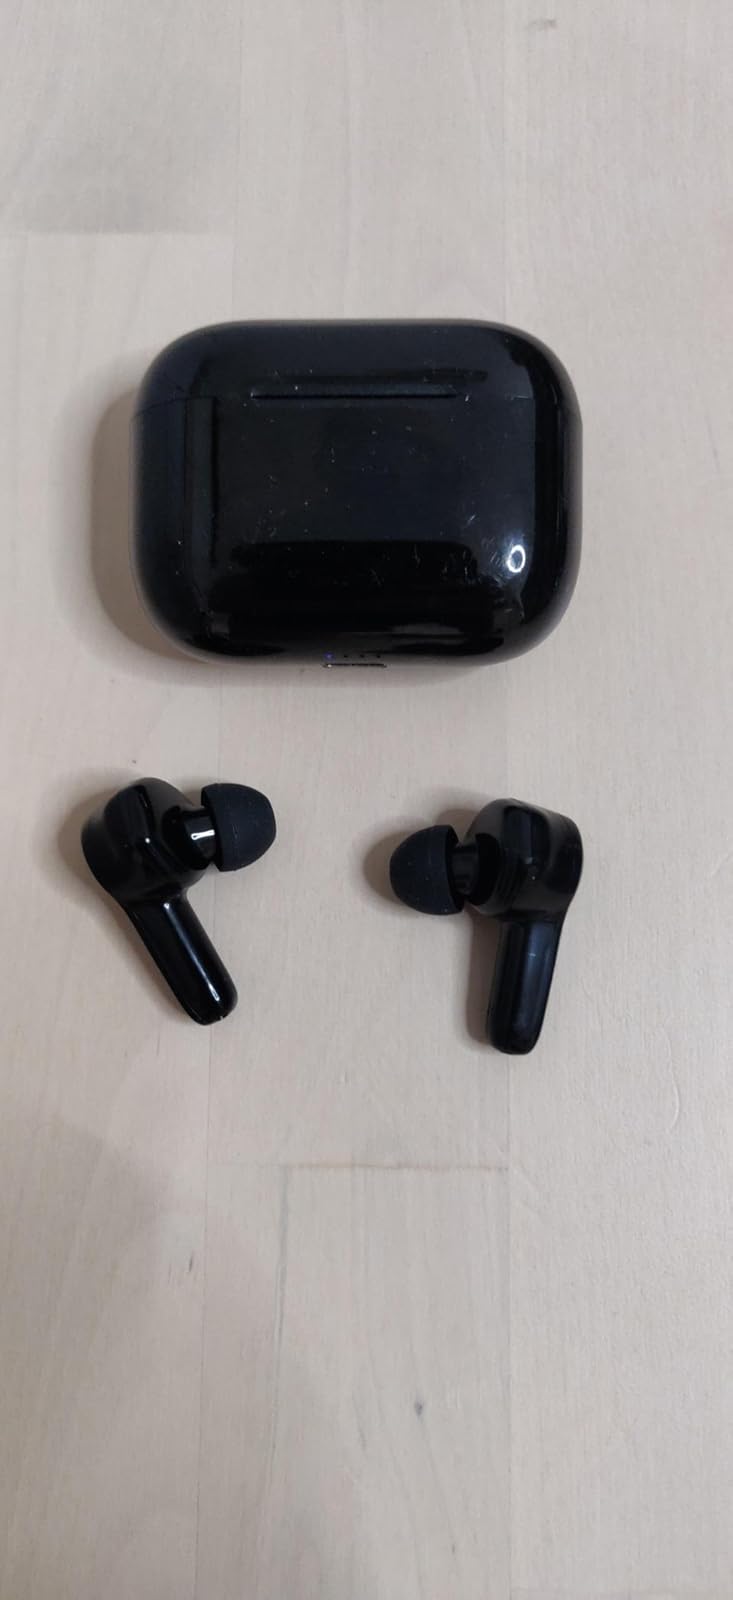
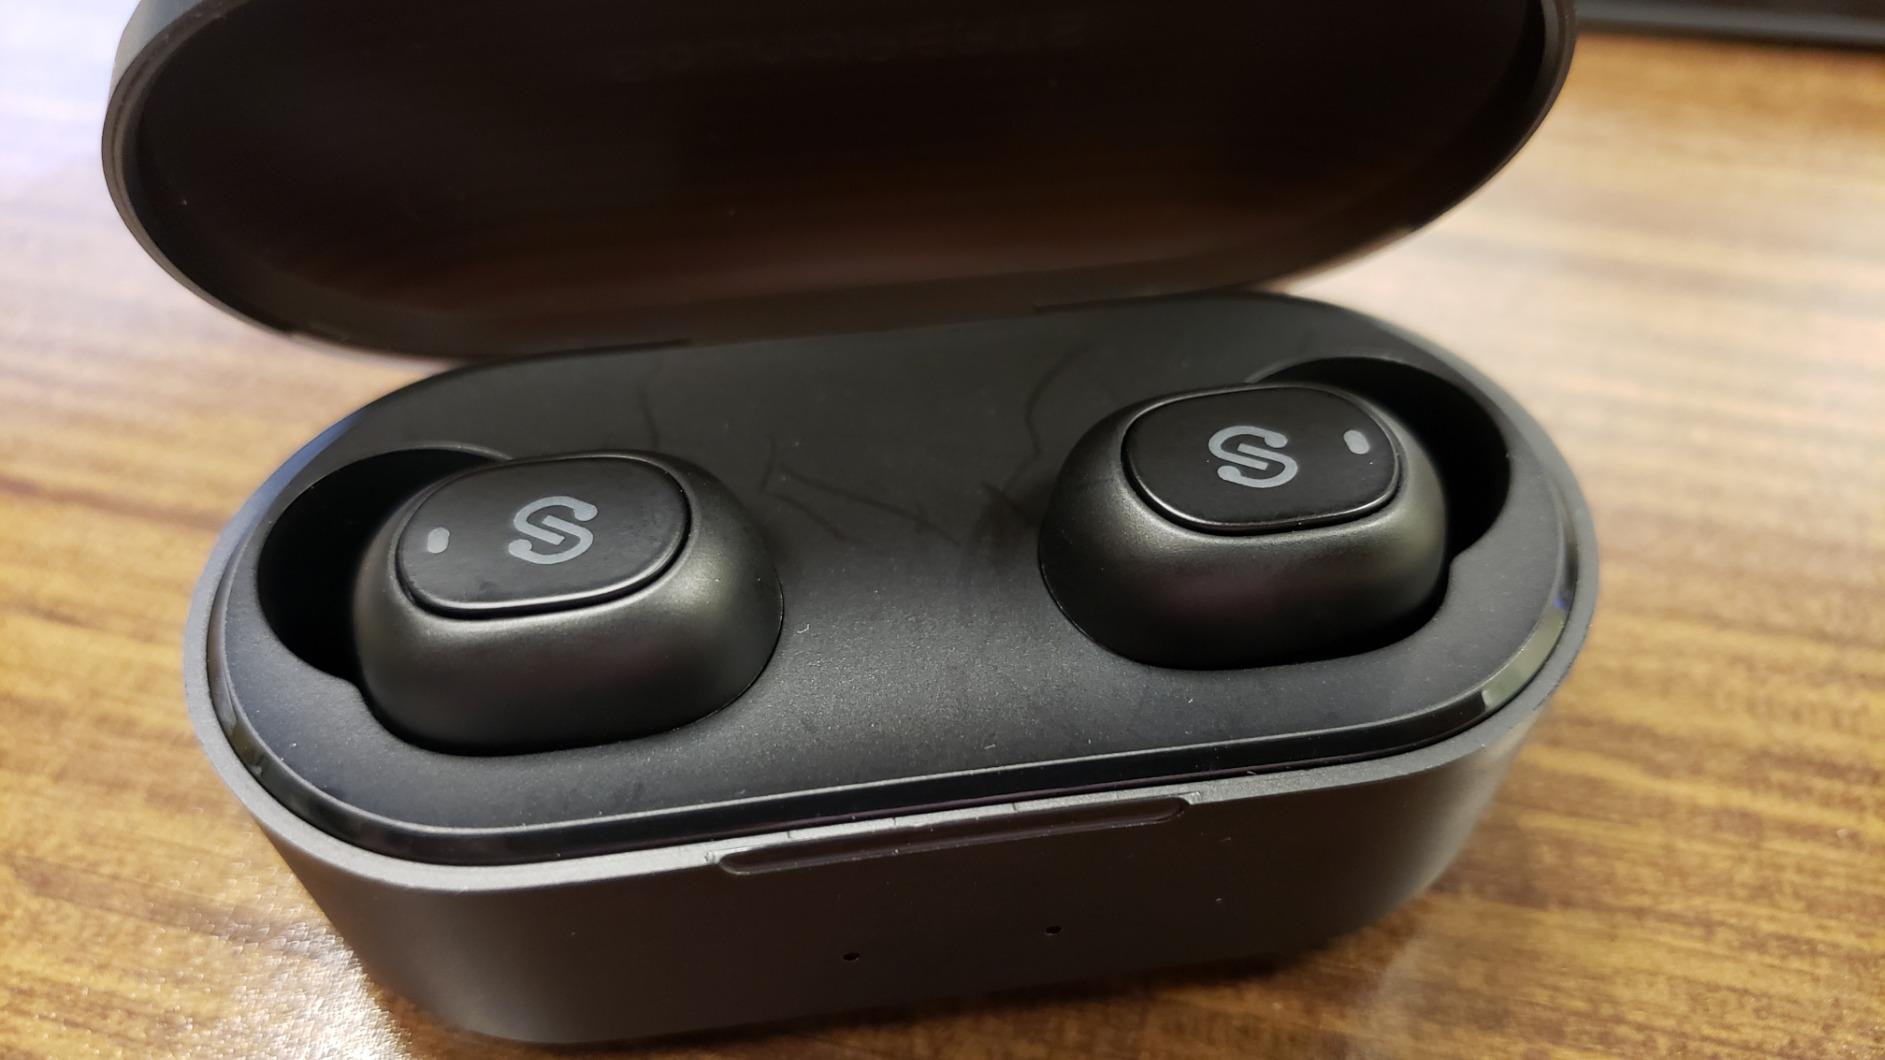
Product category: earbuds
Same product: no